The Revenge of Tarzan

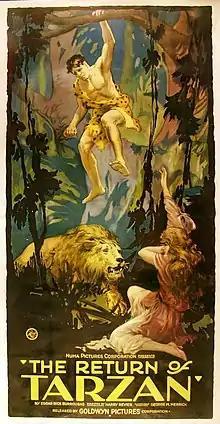
Poster with the original title

The production filmed on location in New York, Florida, and Balboa, California.